Lahr

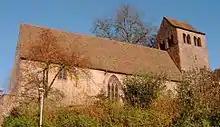
"Burgheimer Kirche"

The region around Lahr initially belonged to the Archdiocese of Strasbourg. The city itself was originally attached to the parishes of Dinglingen and Burgheim. Only the Chapel of Our Lady was located in Lahr. In 1259 the Augustinians founded a monastery which was moved to the outskirts of Dinglingen in 1349 and converted into a collegiate monastery in 1482. In 1492 the parish of Burgberg was moved to Lahr and the Chapel of Our Lady became the parish church. After the Reformation was introduced in 1558 until 1567, the monastery was dissolved and Lahr remained exclusively Protestant for the next several centuries. After Lahr came to Baden, the church became seat of a deanery which serves the entire surrounding area. Two other parishes developed from the original one, Christ Church Parish and Peace Parish, but were merged later on to form a combined parish. The combined parish today also includes John's Parish in Sulz, the Luther, Paul and Melanchton Parishes in Dinglingen and Lahr-West, and St Peter's Parish in Burgheim. Additional Protestant parishes are located in the boroughs of Hugsweier, Kippenheimweiler and Langenwinkel, while Langenwinkel is attached to the parish of Hugsweier and Kippenheimweiler to the parish in neighbouring Kippenheim. Protestants from Kuhbach and Reichenbach belong to the parish of Seelbach and those living in Mietersheim belong to the parish of Lahr. All Protestant parishes belong to the deanery of Lahr within the Evangelical Church in Baden. The Liebenzeller Association is also represented in Lahr.